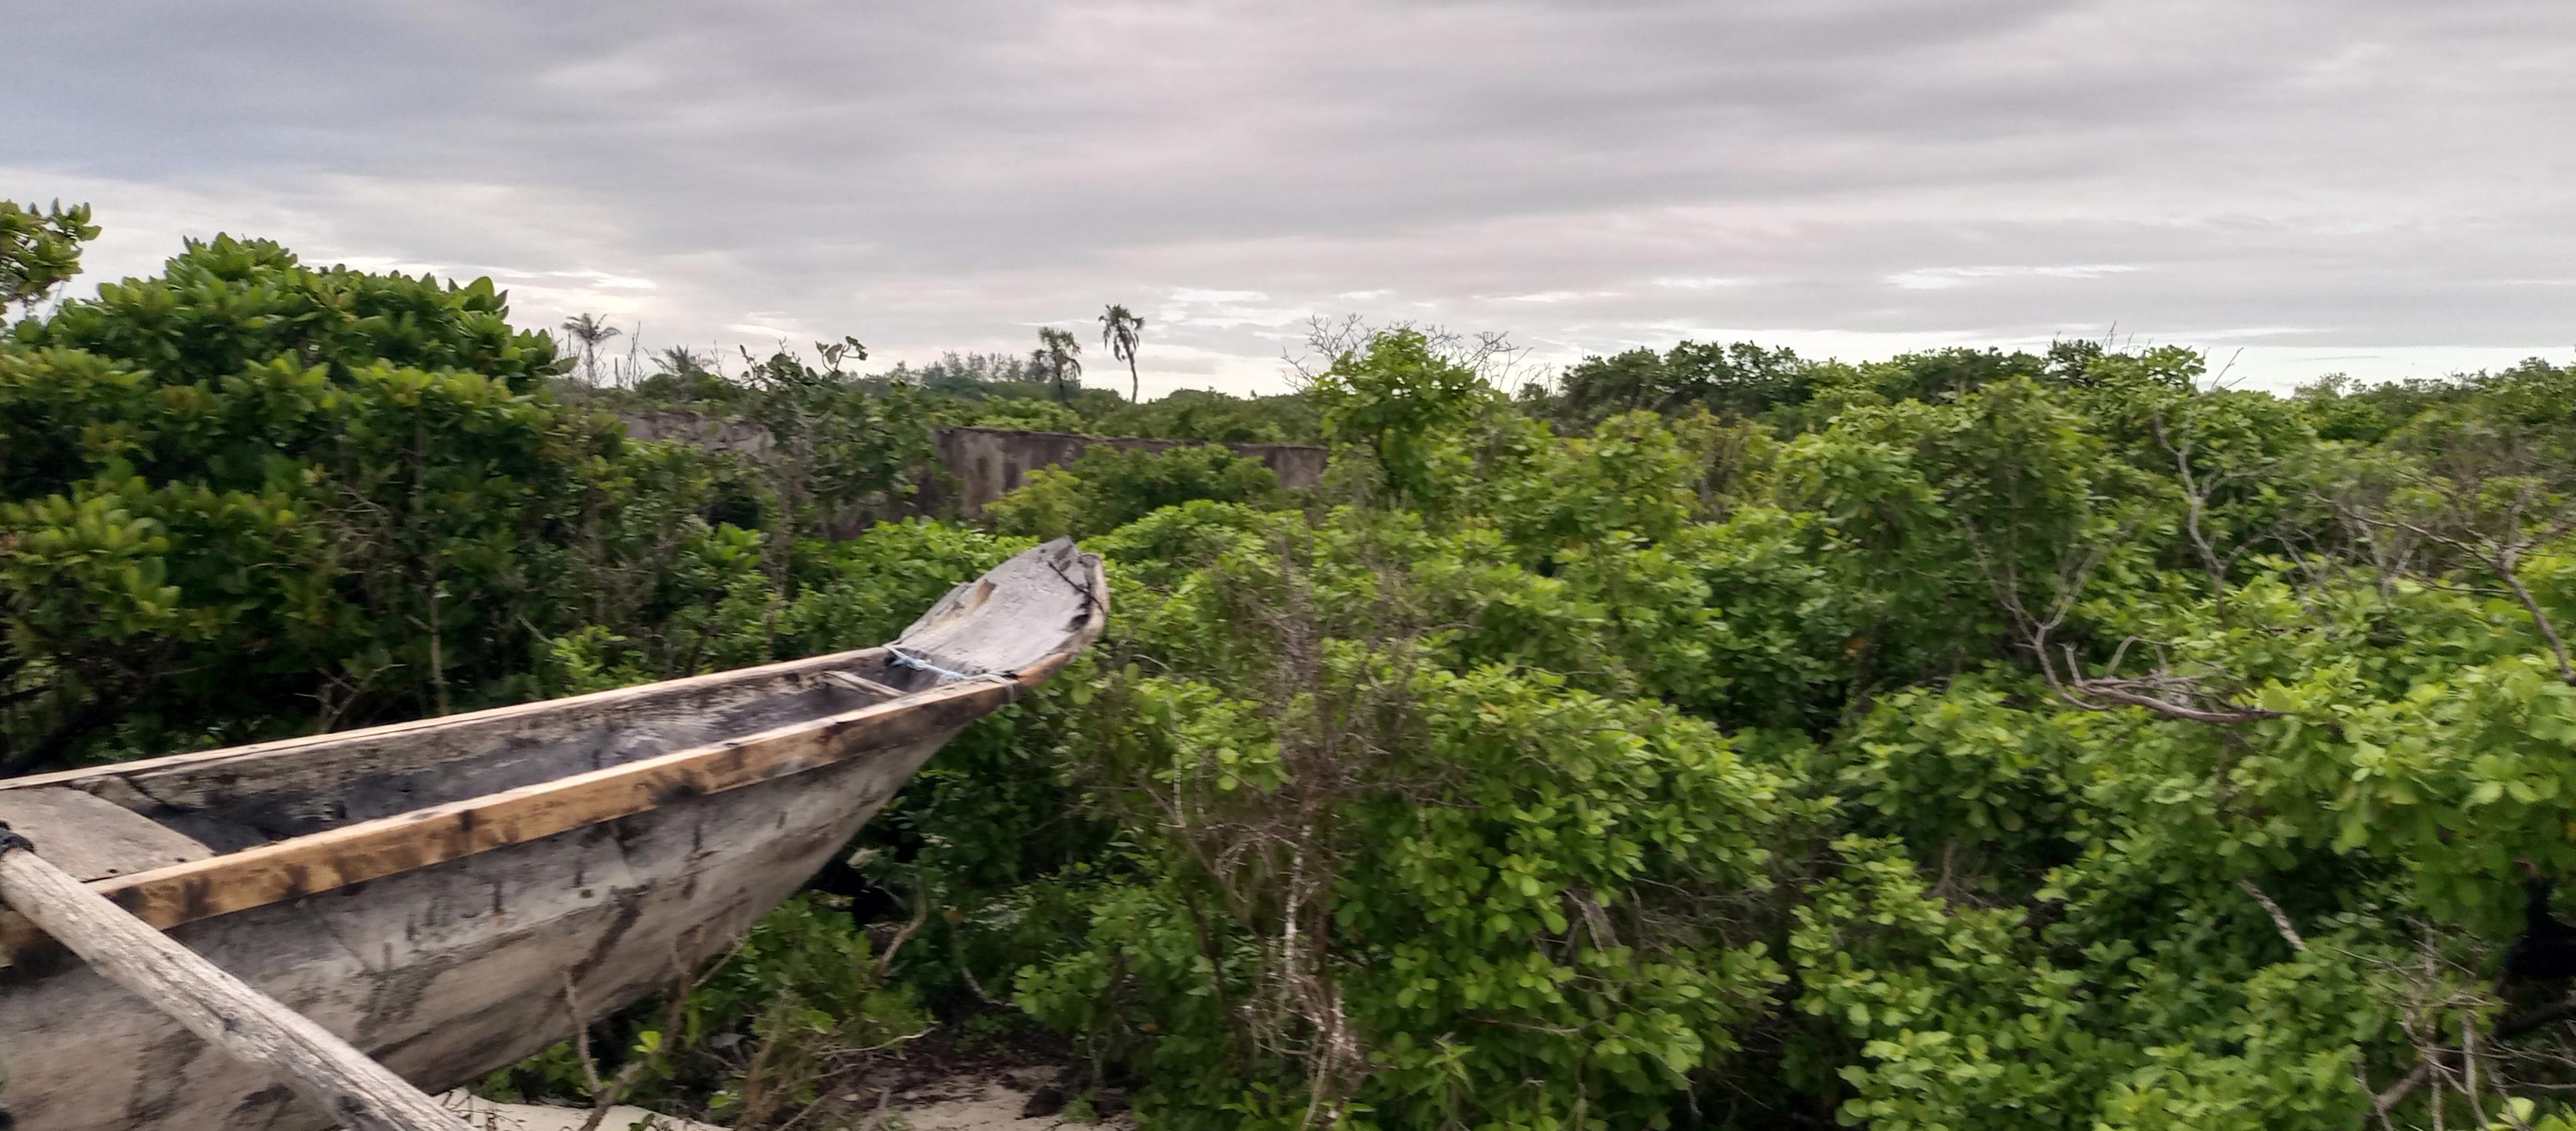
Dau ni chombo Cha usafiri ambacho hutumika majini. Kinaweza kusafirisha watu,  wanyama au hata mizigo.  Mbele yake tunaona msitu mkubwa ambao hauwezi kukosa wanyama kama vile nyani na sungura.